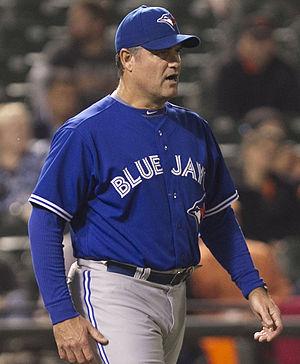
John Edward Farrell est un lanceur droitier de baseball qui a évolué dans les Ligues majeures de 1987 à 1996. Il a été le manager des Red Sox de Boston de 2013 à 2017.